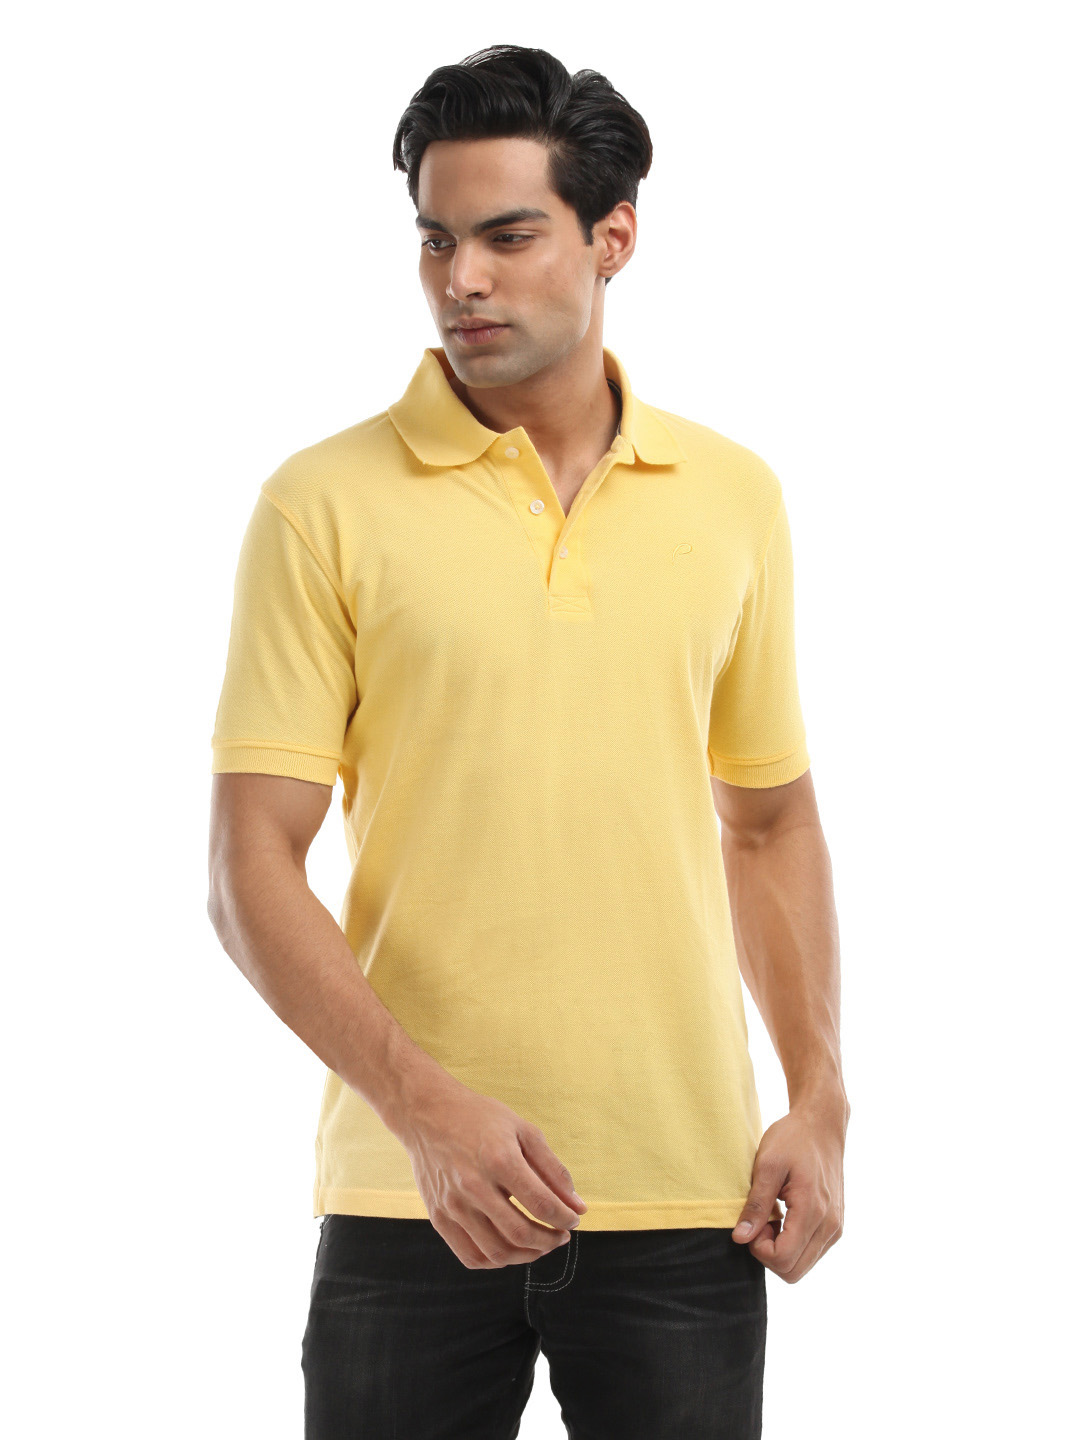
Proline Men Yellow Polo T-shirt
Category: Apparel / Topwear / Tshirts
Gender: Men
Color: Yellow
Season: Summer 2013
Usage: Casual